Ninety Six station

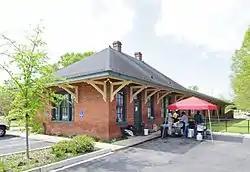
Southern Railway Depot, March 2012

Southern Railway Depot, also known as Ninety Six Depot, is a historic train station located at Ninety Six, Greenwood County, South Carolina. It was built in 1915 by the Southern Railway, and is a combination passenger and freight depot. It is a one-story, rectangular brick building with a flared hipped roof, bay window, station master's room, and segregated waiting rooms.